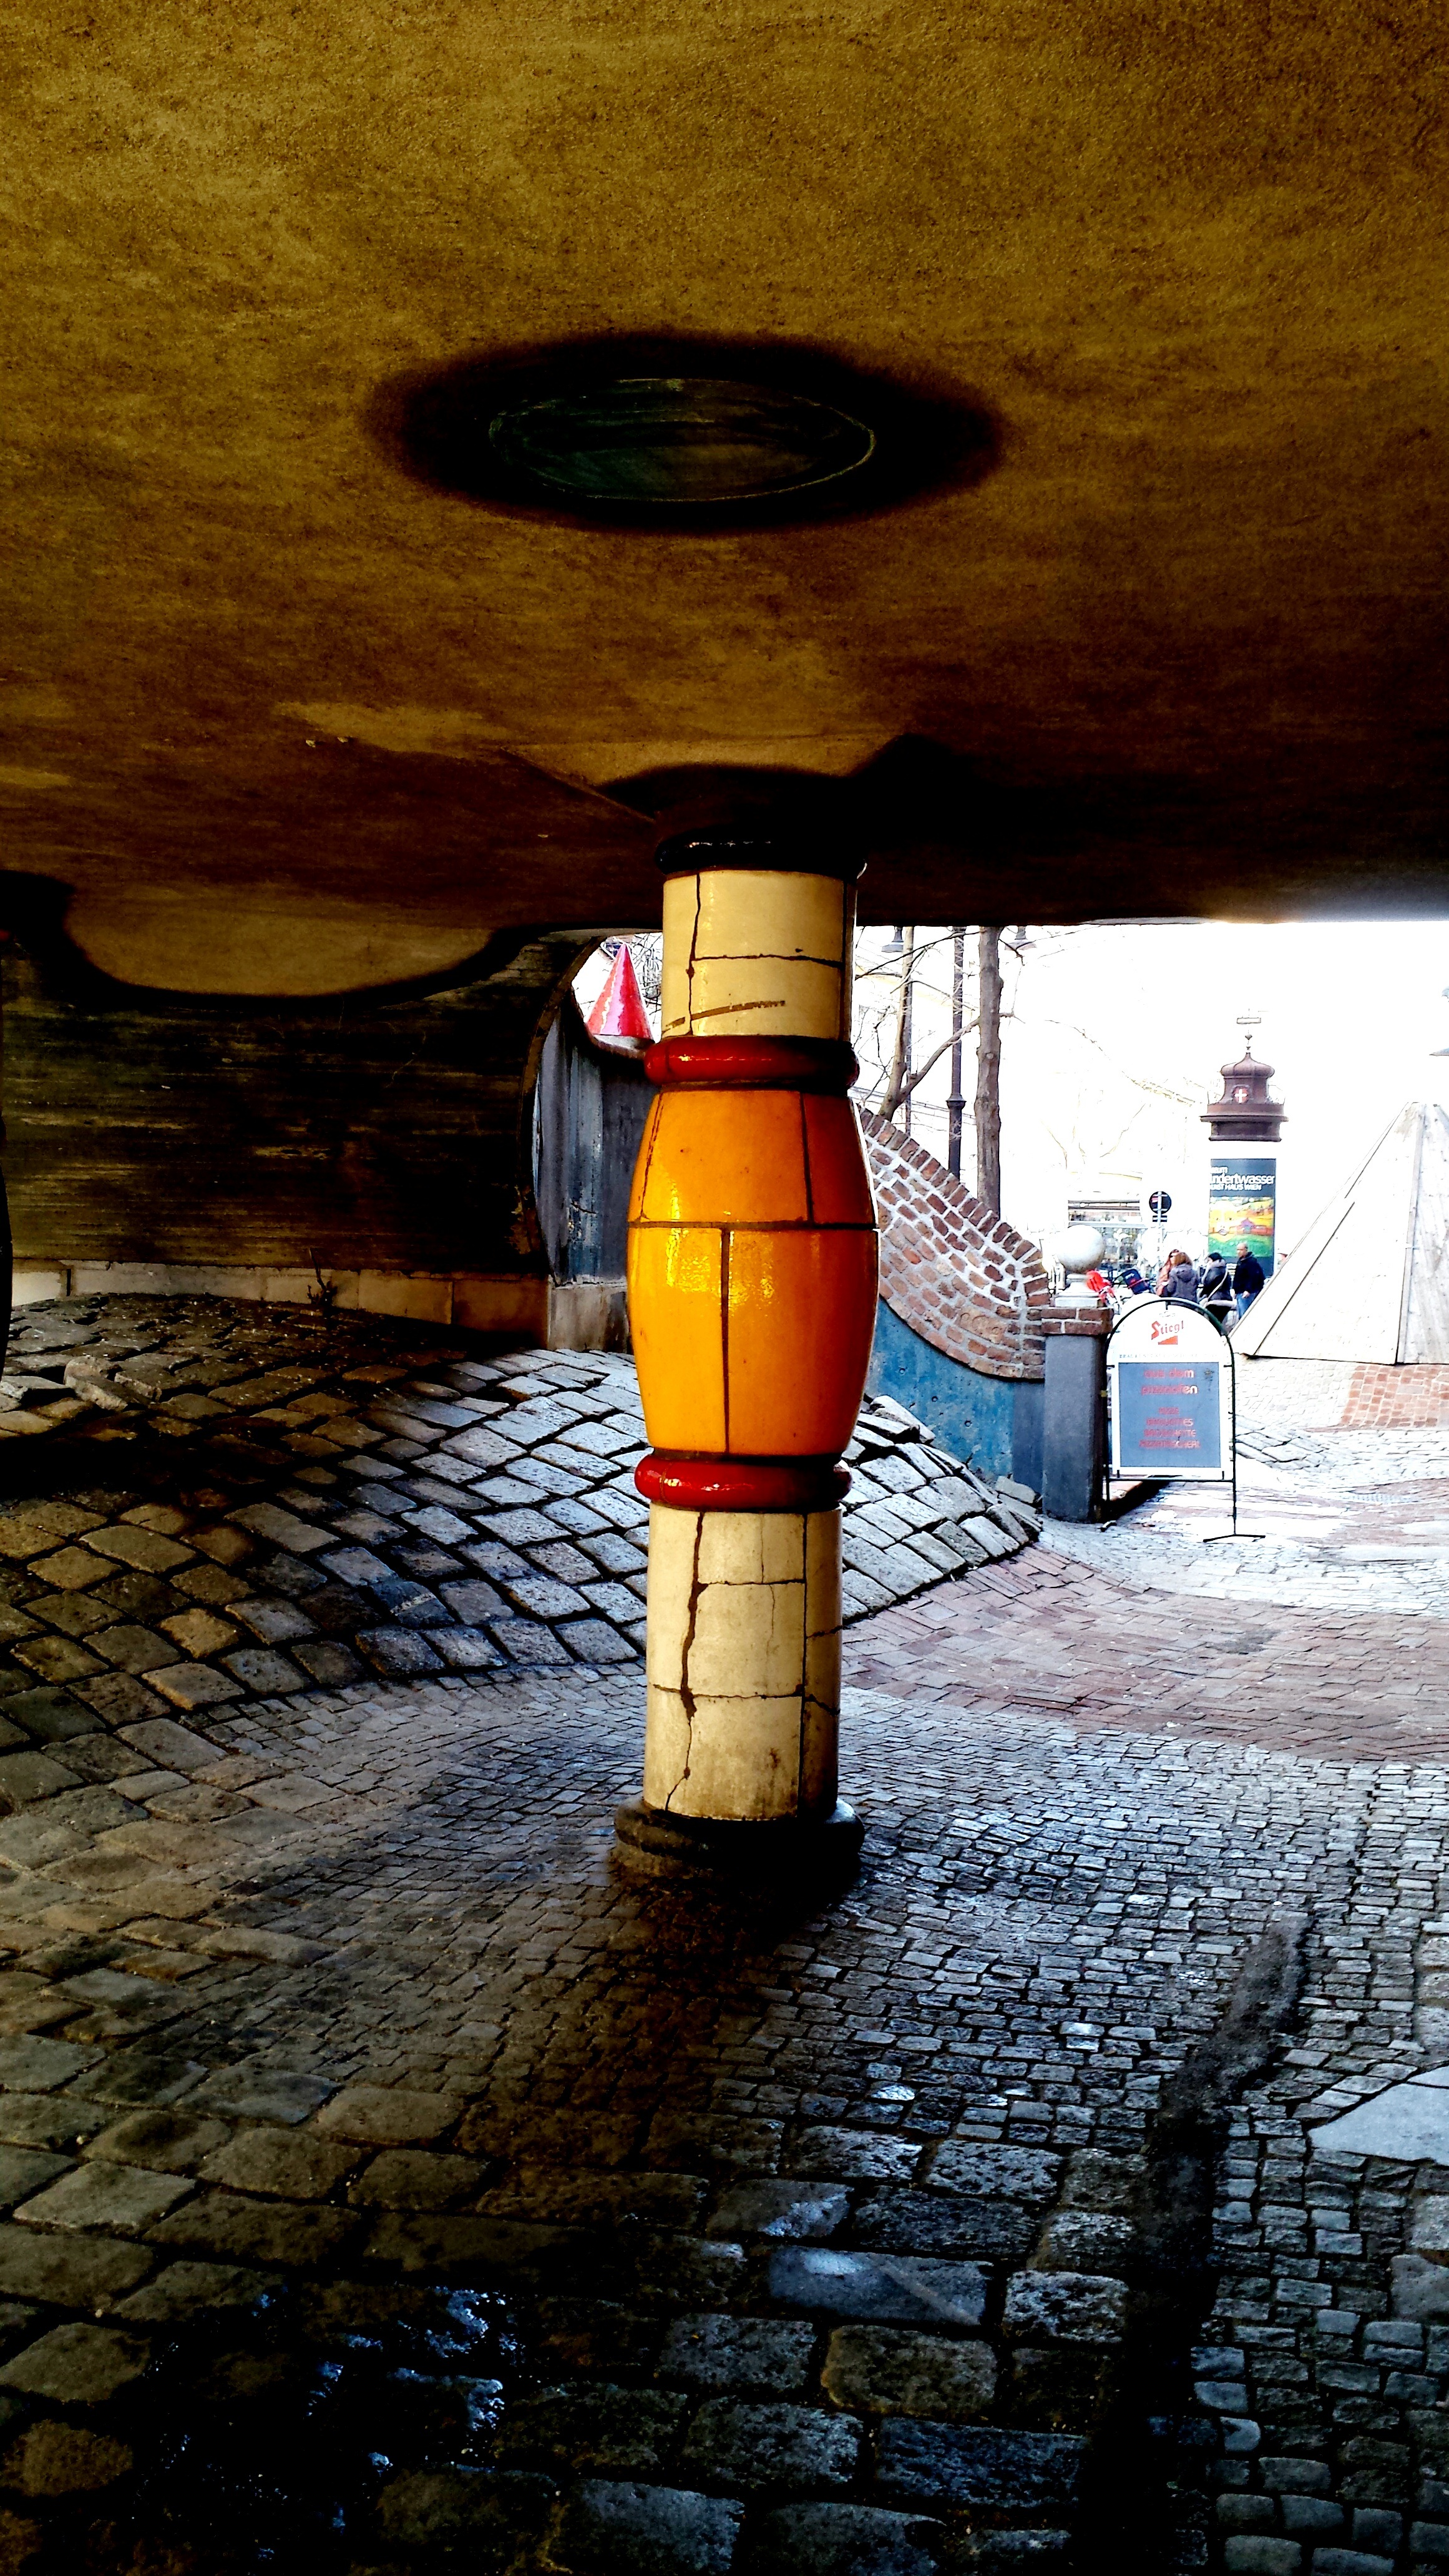
water, light, wood, road, night, ground, old, reflection, pillar, museum, color, darkness, blue, yellow, lighting, patch, stones, art, temple, vienna, passage, away, cobblestones, paving stones, federal government, hundertwasser